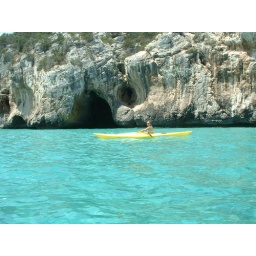
Passing by caves and other rock formations as we kayaked along the coast of Sardinia.